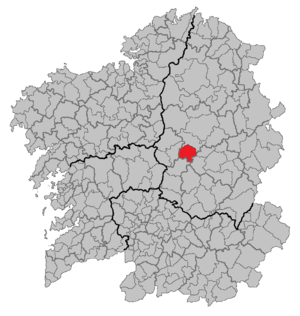
Portomarín en galicien, ou Puertomarín en espagnol, est un municipio de la comarque de Lugo, dans la province de Lugo, communauté autonome de Galice, au nord-ouest de l'Espagne. C'est aussi le nom de plusieurs parroquias de ce municipio, ainsi que du chef-lieu du municipio.